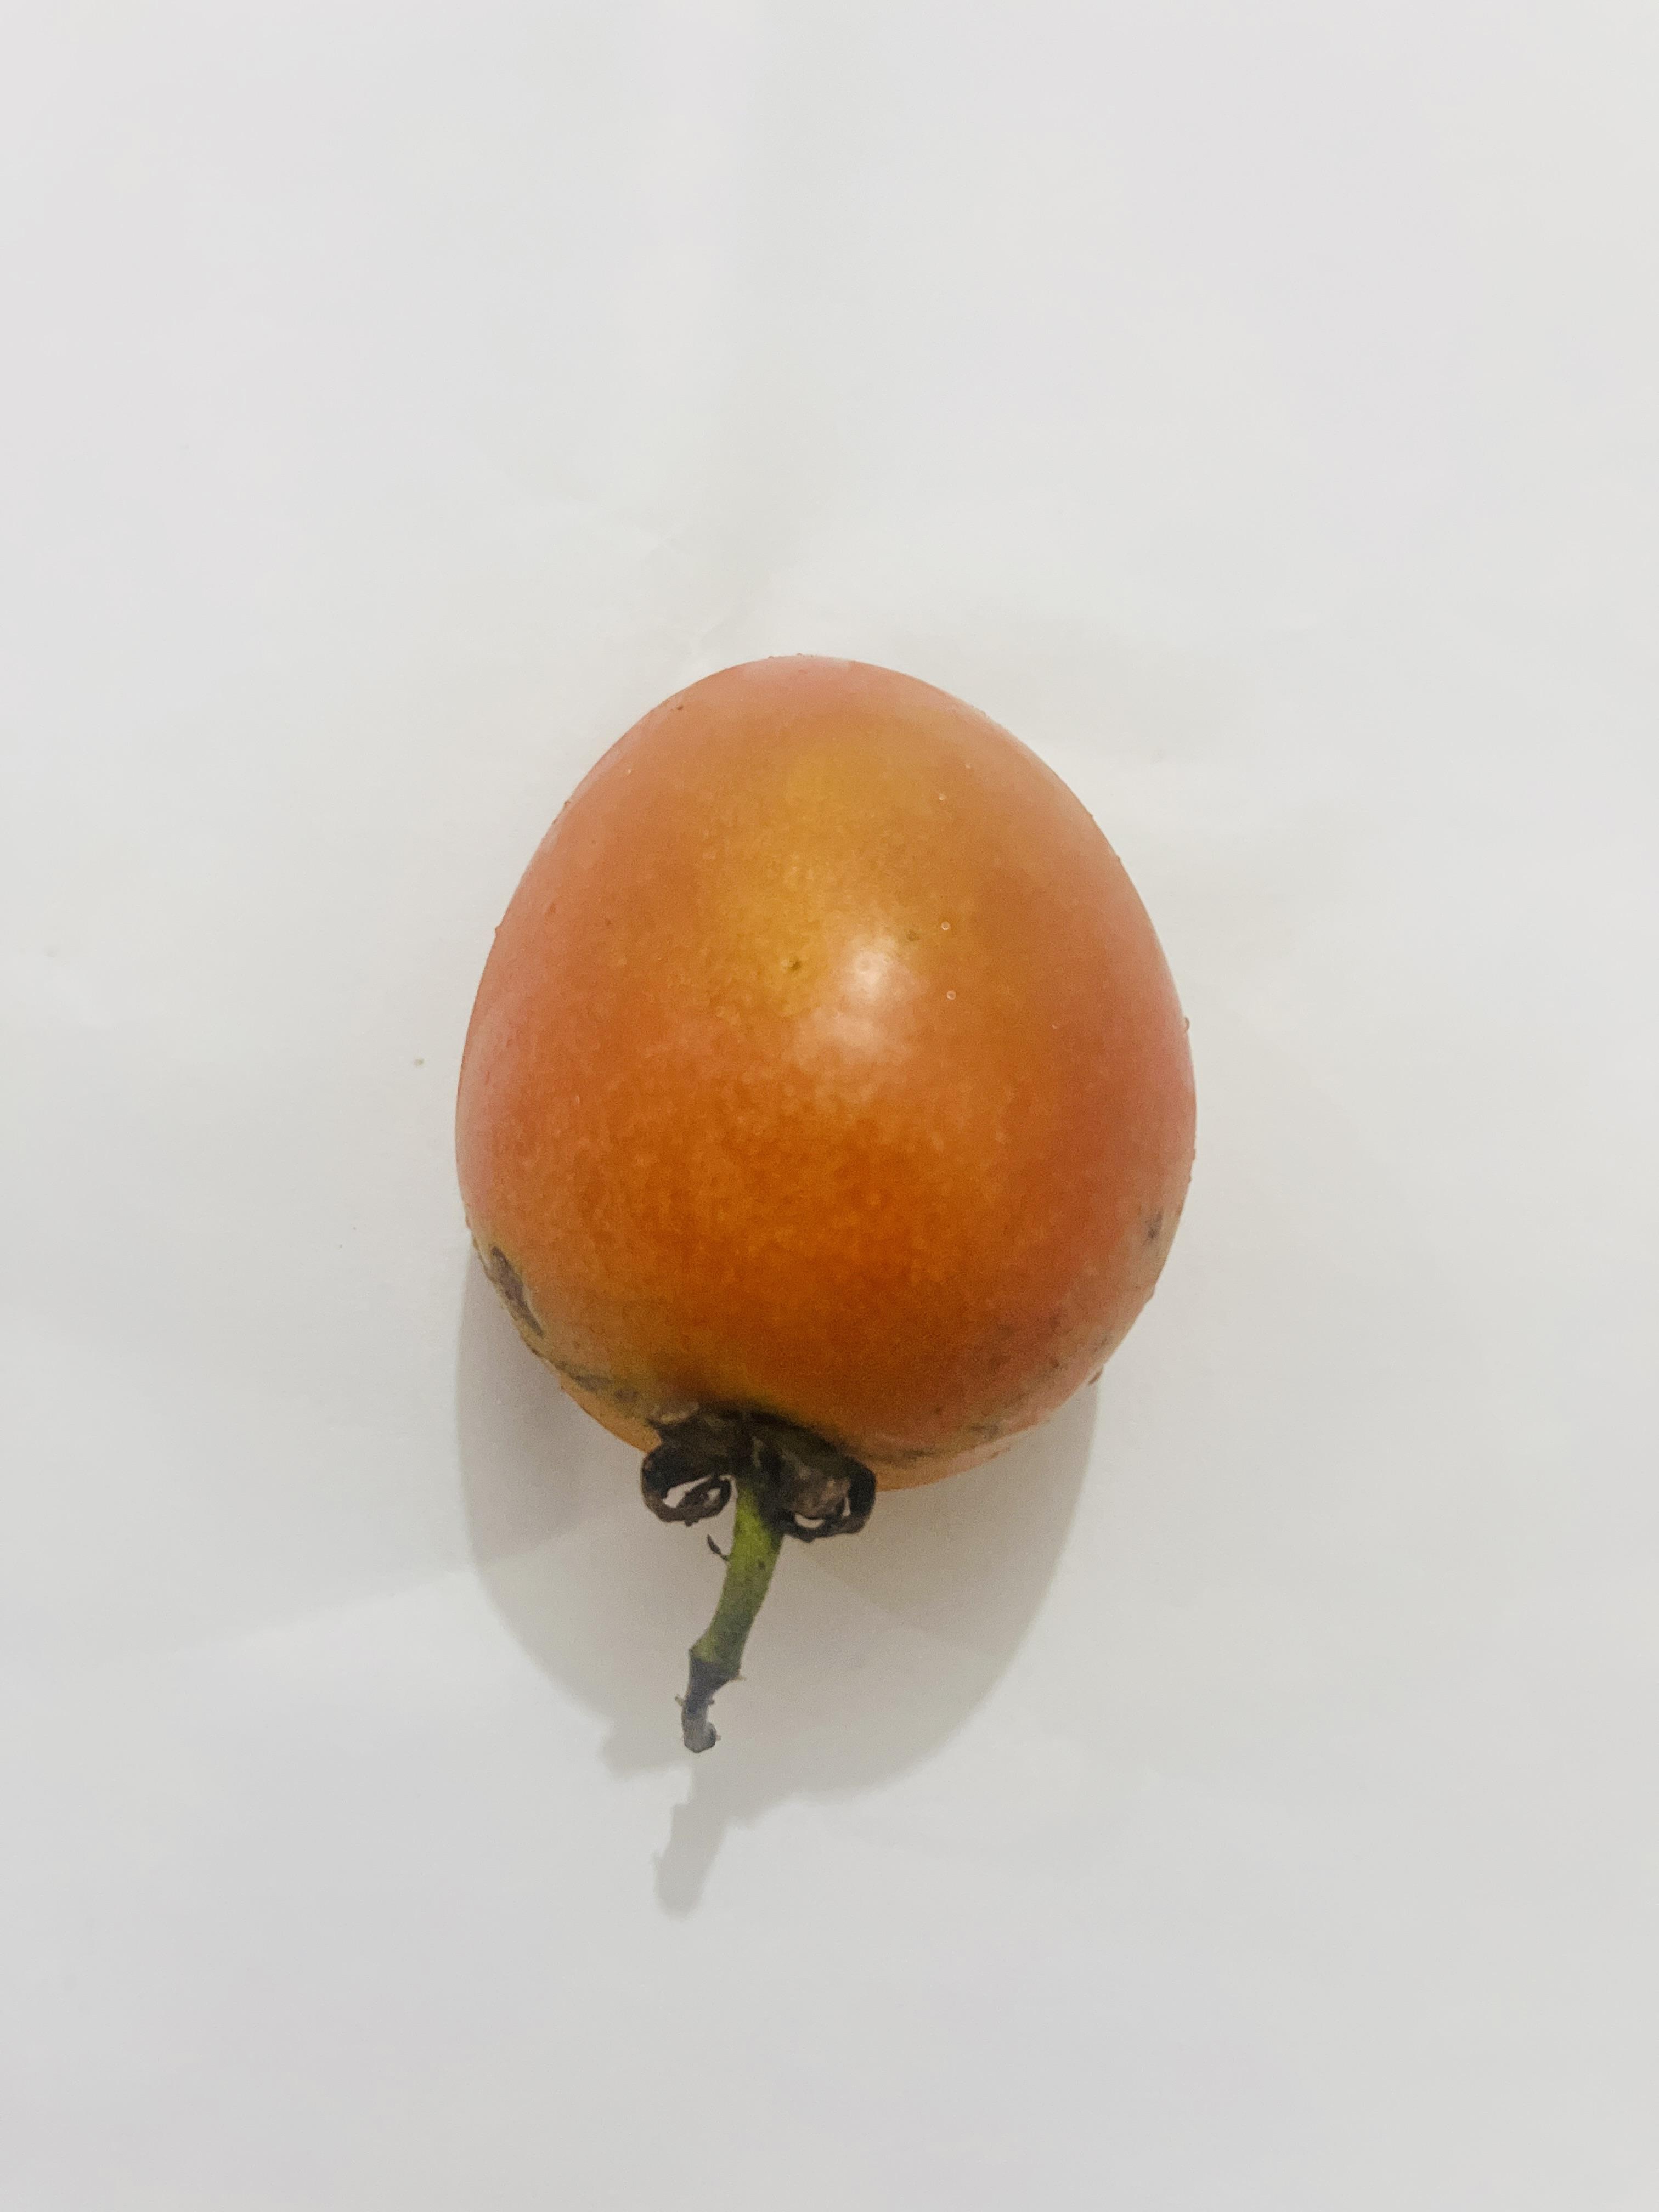
Label: Tomato